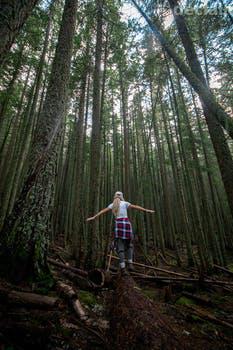
Label: Watermark